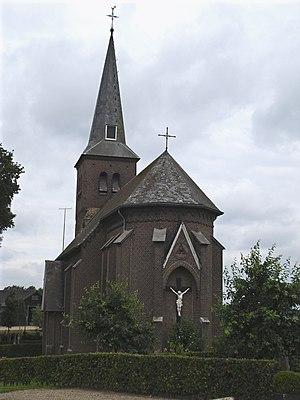
Neerlangel est un petit village néerlandais de la commune d'Oss dans le nord-est de la province du Brabant-Septentrional. Neerlangel compte 76 habitants en 2005.